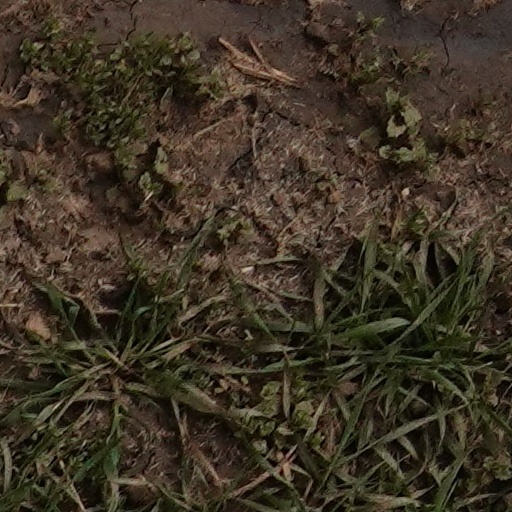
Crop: wheat